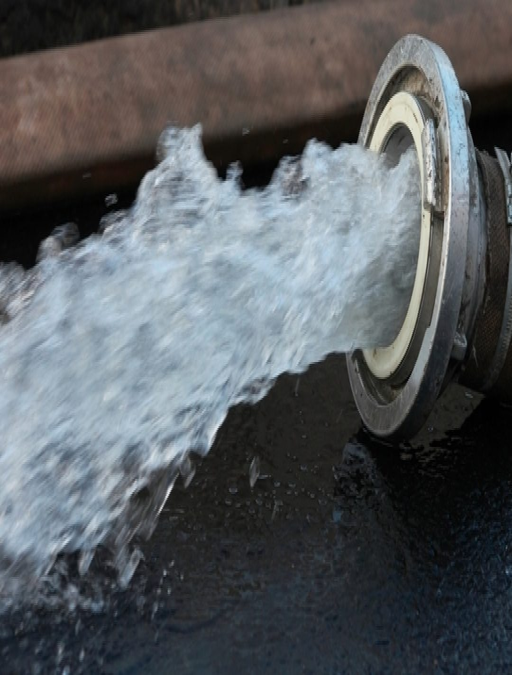
why does the size of your pipe matter ?